Manuela Pedraza

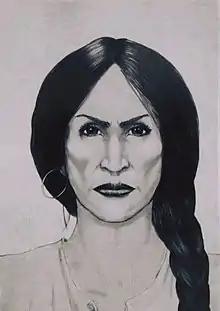

Manuela Hurtado y Pedraza was a woman who fought in the reconquest of Buenos Aires after the first British invasion of 1806. Her participation was considered heroic during the last battle, and her role was recognized by the Commander of the Buenos Aires forces, Santiago de Liniers.